Shirōgahara Station

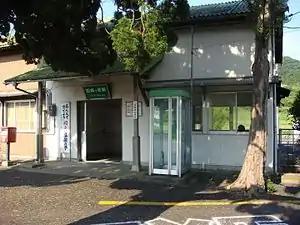
Shirōgahara Station in July 2008

is a passenger railway station located in the city of Mine, Yamaguchi Prefecture, Japan. It is operated by the West Japan Railway Company (JR West).